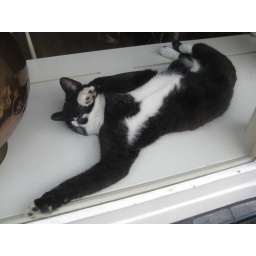
Happy cat in window